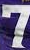
Number: 7